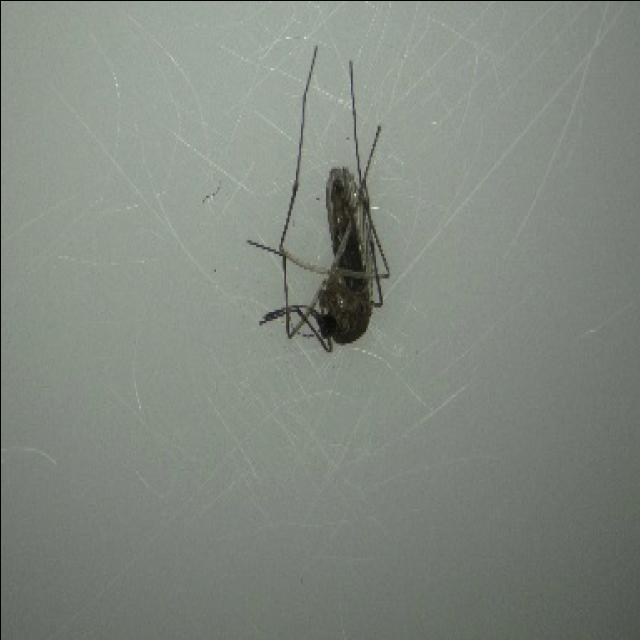
Species: culex_tritaeniorhynchus